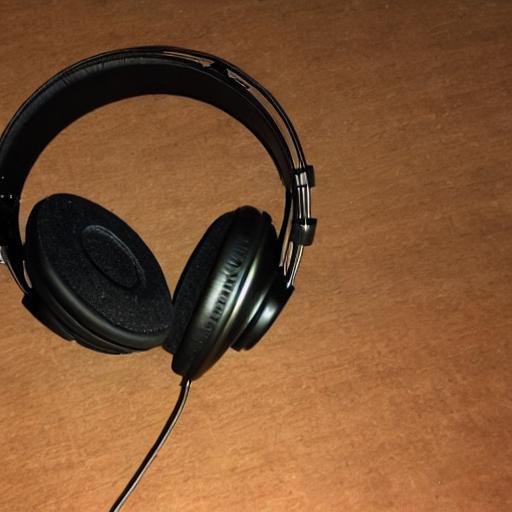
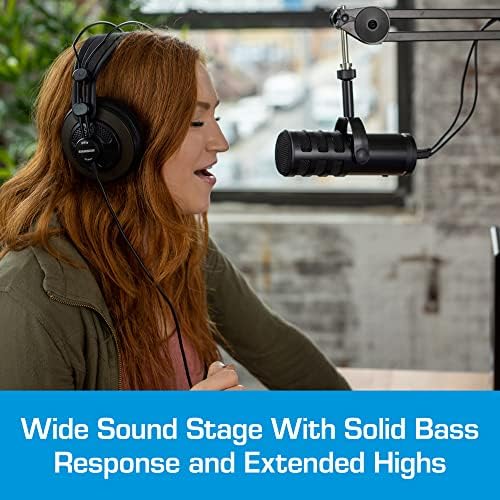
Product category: headphones
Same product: no